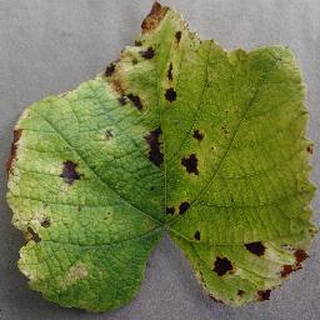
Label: grape_leaf_blight